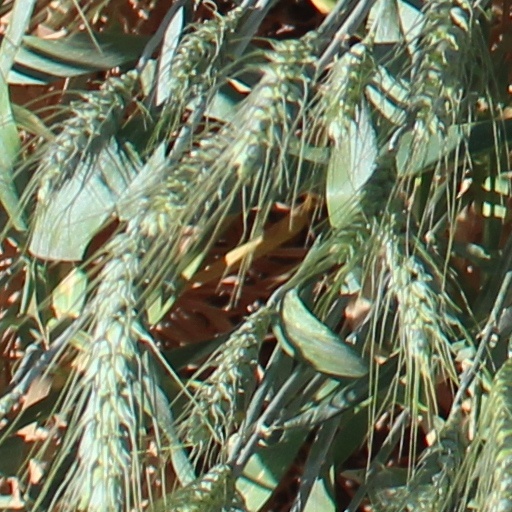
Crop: wheat